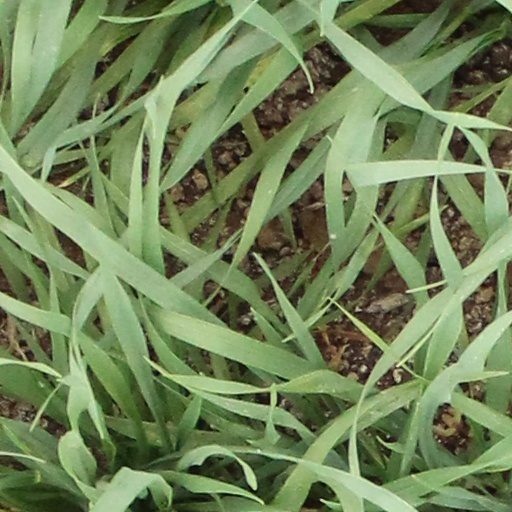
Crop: wheat